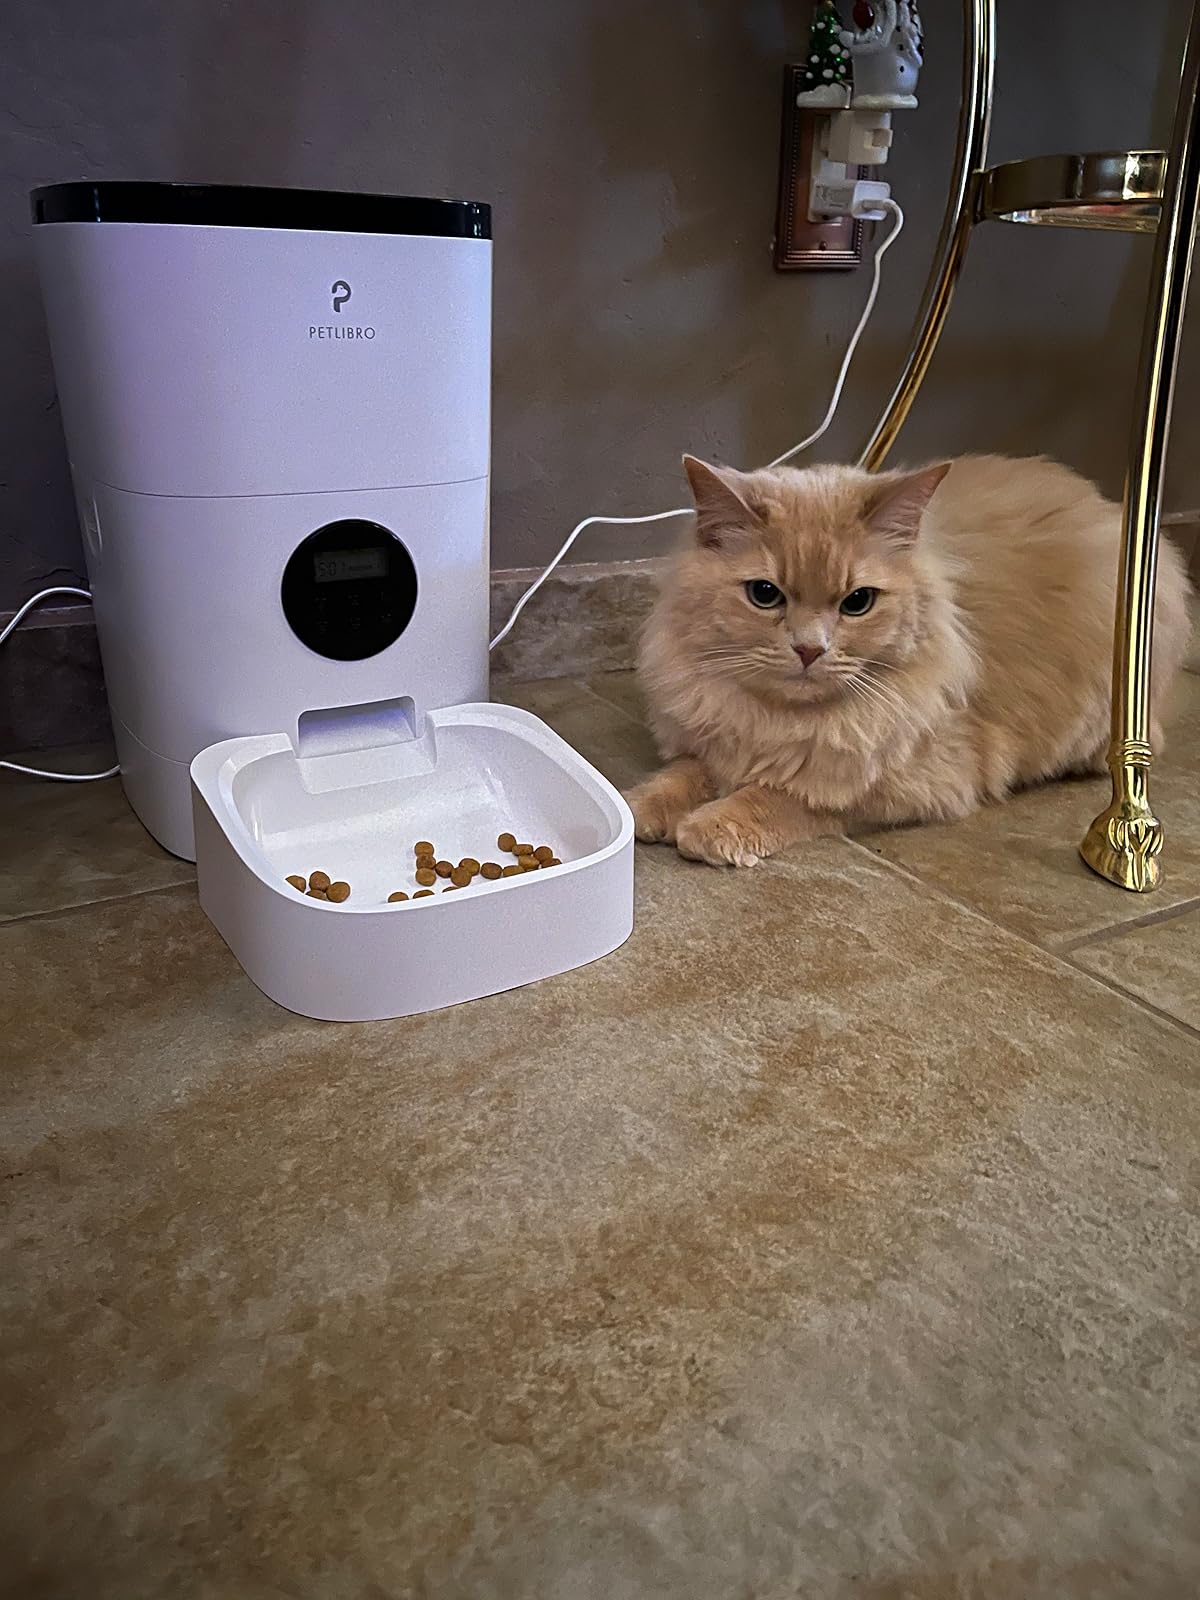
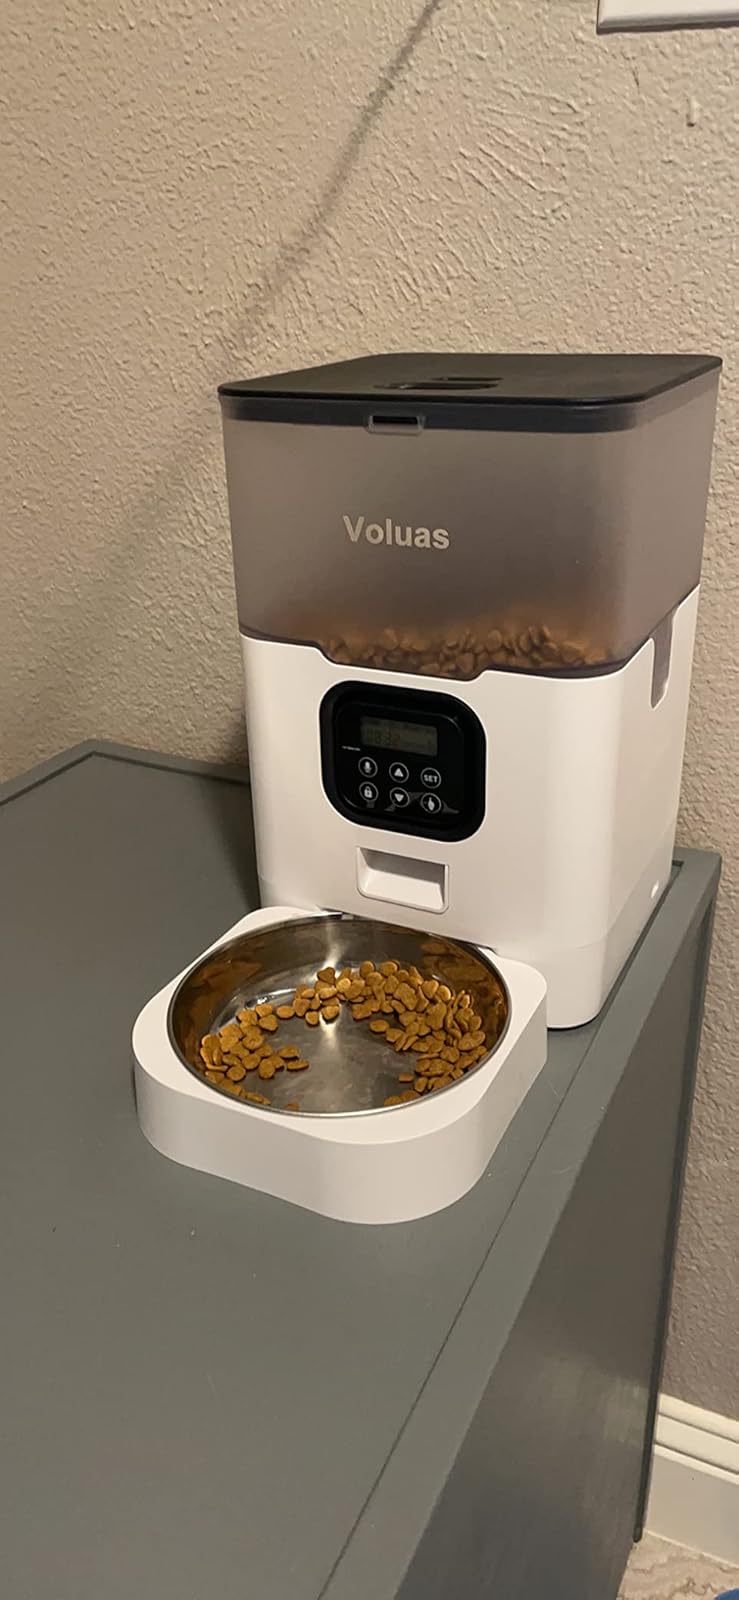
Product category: items_feeder
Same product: no